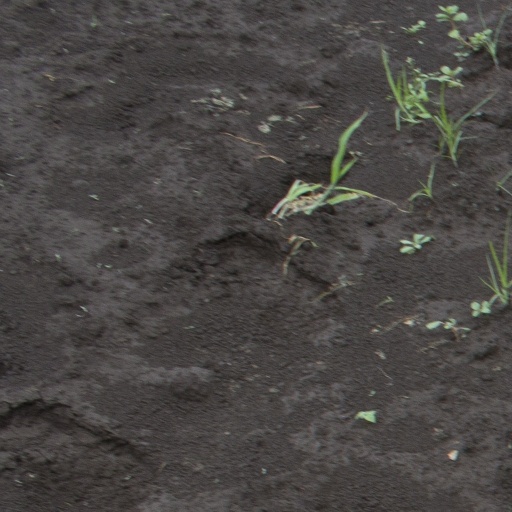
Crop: soybean